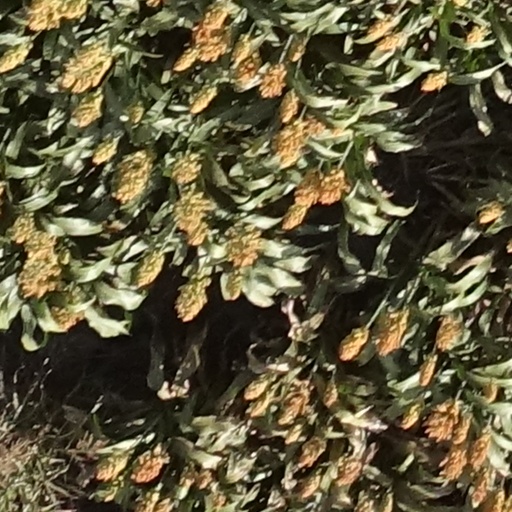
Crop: sorghum